Valentine Hall Jr.

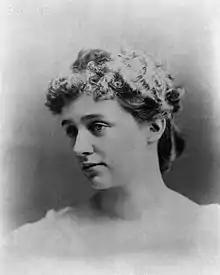
Hall's eldest daughter, Anna Hall Roosevelt

On April 24, 1861, Hall was married to Mary Livingston "Molly" Ludlow in a marriage that "...united a member of a prominent New York merchantile family with Hudson River gentry". Mary was the daughter of Dr. Edward Hunter Ludlow, another business partner of Hall's father, and Elizabeth (née Livingston) Ludlow, the granddaughter of the 11th Lieutenant Governor of New York, Edward Philip Livingston, and the great-granddaughter of Chancellor Robert Livingston, of the Livingston family. After the death of her parents, Valentine brought the family to live at the Ludlow home in Clermont, New York (five miles north of Tivoli), building a Second Empire-style 8,375-square-foot mansion called Oak Terrace on Woods Road (also known as "The Oaks" or "Oak Lawn") in 1872 next to the house of his brother-in-law, which overlooks the Hudson River and the Catskill Mountains. Together, Valentine and Mary were the parents of seven children: